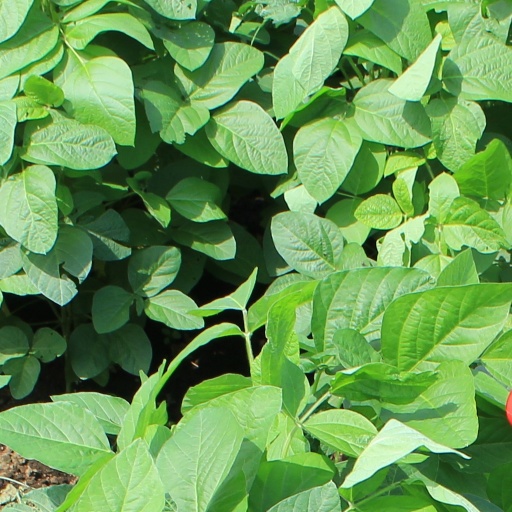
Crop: soybean